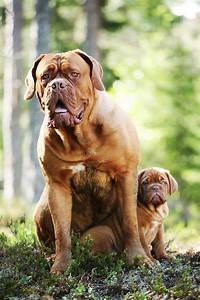
Label: cane